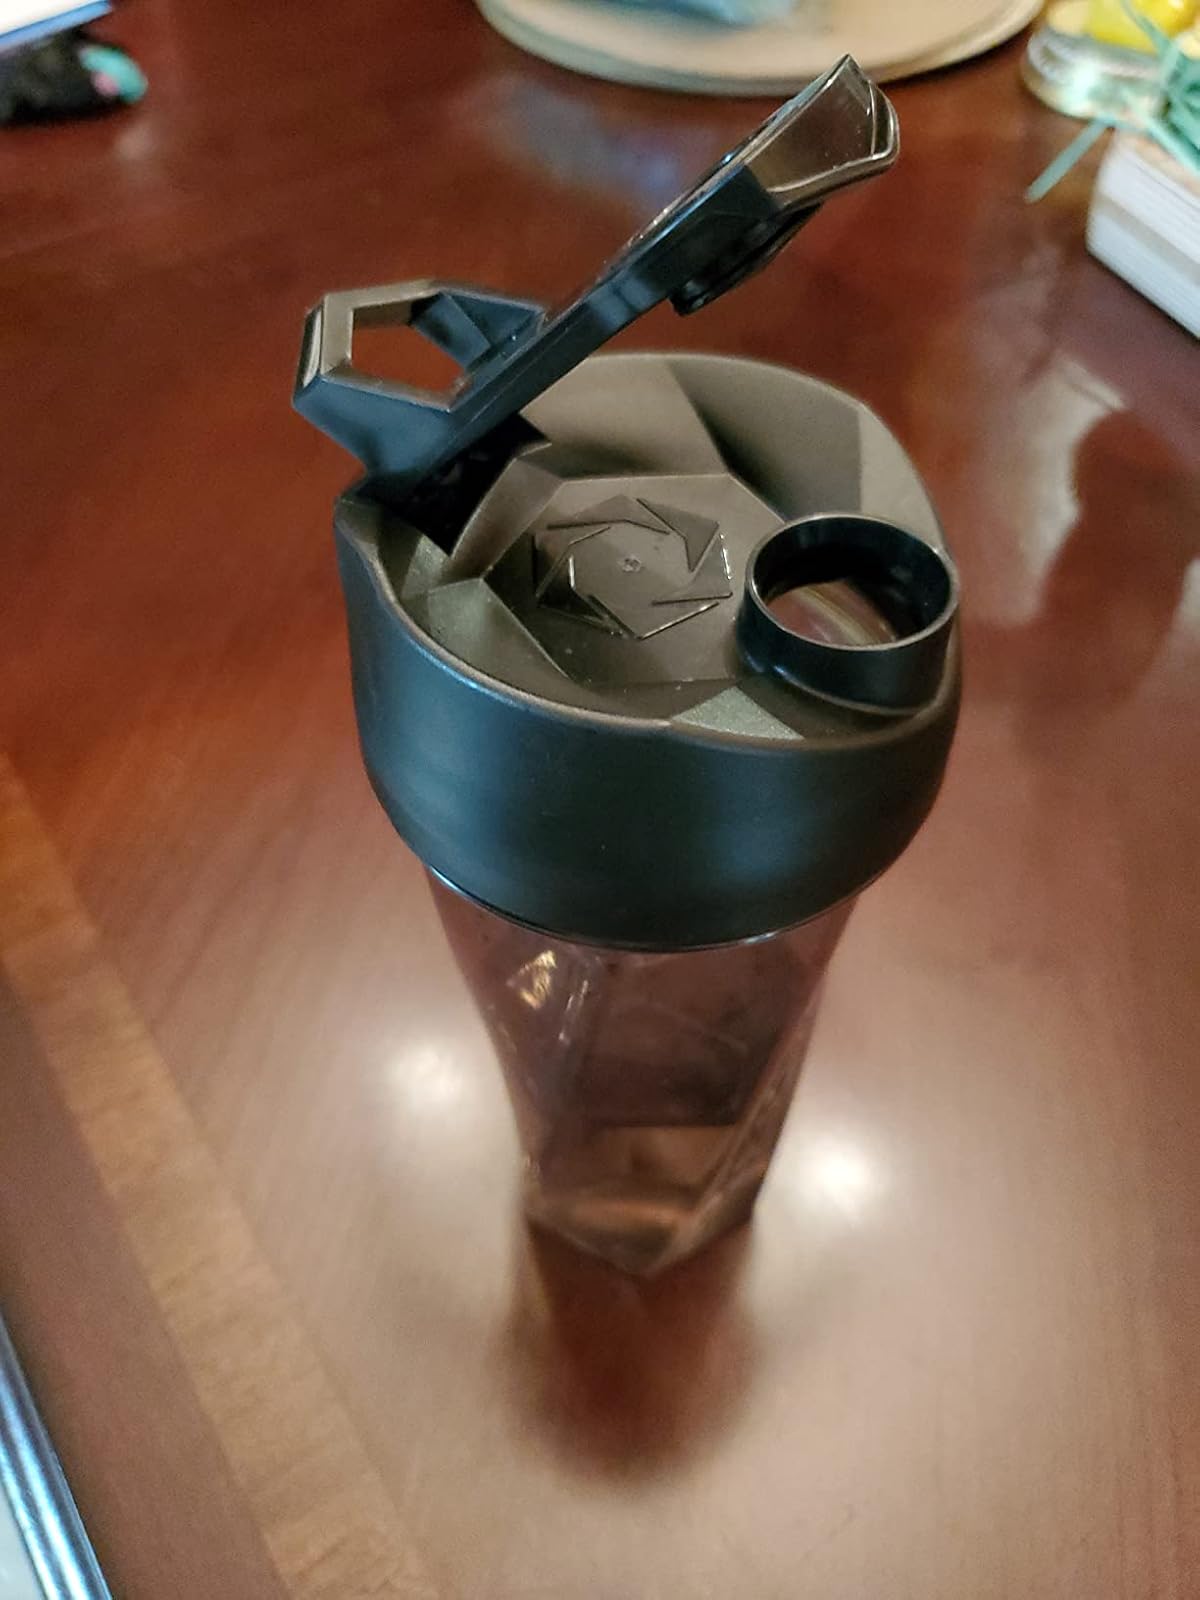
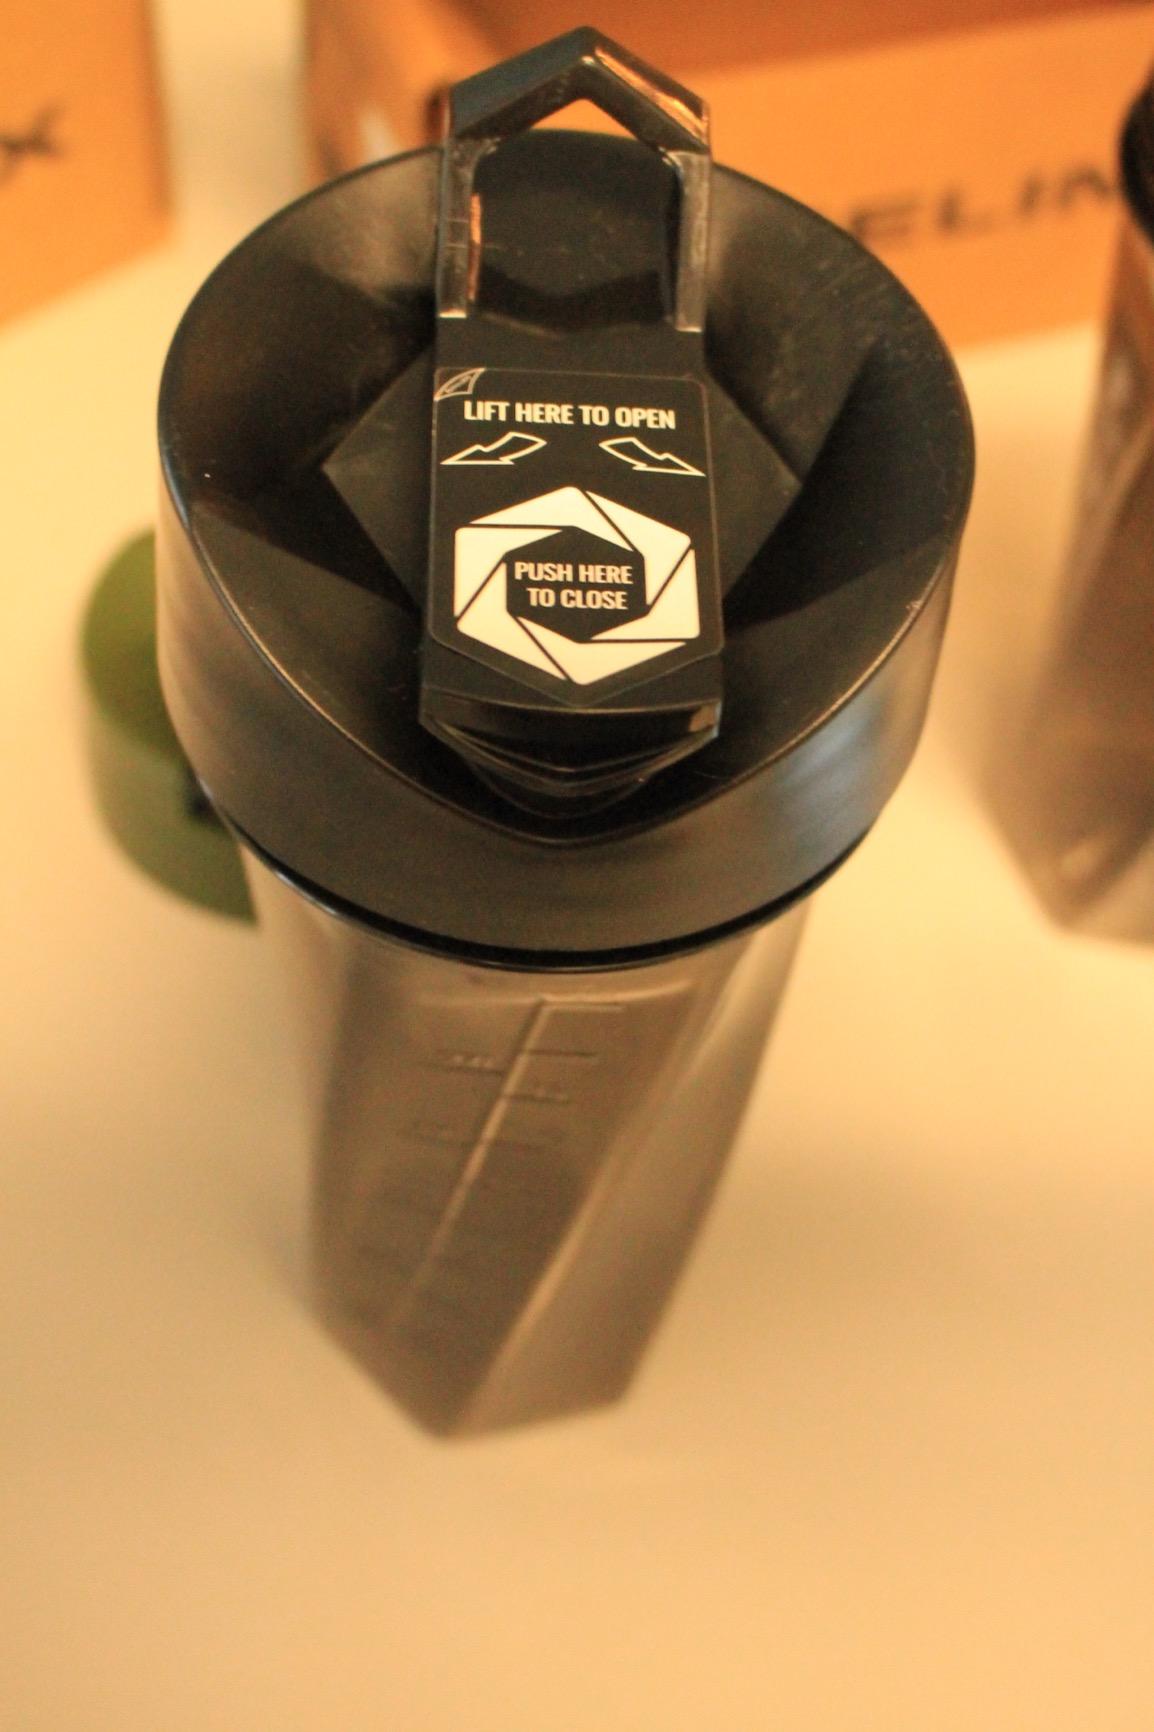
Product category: items_blender
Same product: yes